Murray Moten

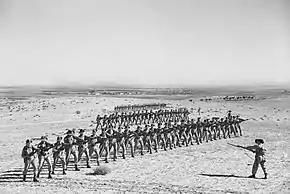
three lines of men in echelon holding rifles with bayonets fixed, each line is faced by one instructor demonstrating bayonet technique

The 2/27th Battalion entrained for Melbourne on 19 October and embarked there two days later aboard the requisitioned ocean liner "Mauretania". Sailing via British India, the 2/27th briefly made camp at Deolali outside of Bombay for a week before embarking on the "Takliwa" for the rest of the voyage to the Middle East. The battalion arrived in Egypt on 24 November, disembarking at Kantara on the Suez Canal then moving to Julius Camp in Palestine for further training. After completing its training, the unit moved with the rest of the 7th Division to the Western Desert fortresses at Mersa Matruh and nearby Maaten Bagush in April 1941. Their role was to bolster the Libyan-Egyptian border defences against an anticipated German attack. The battalion did not experience direct ground combat during this period, but came under frequent air attack from Axis aircraft, improved their physical fitness, and gained useful experience in a war zone. On 22 May, the battalion began moving back to Palestine in preparation for the invasion of Syria and Lebanon. The main body of the unit crossed the Suez Canal at Kantara on 26 May, and reached its assembly area at Kfar Yehezkel in northern Palestine two days later.